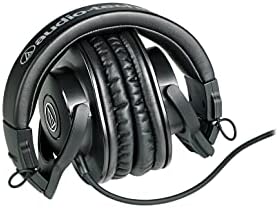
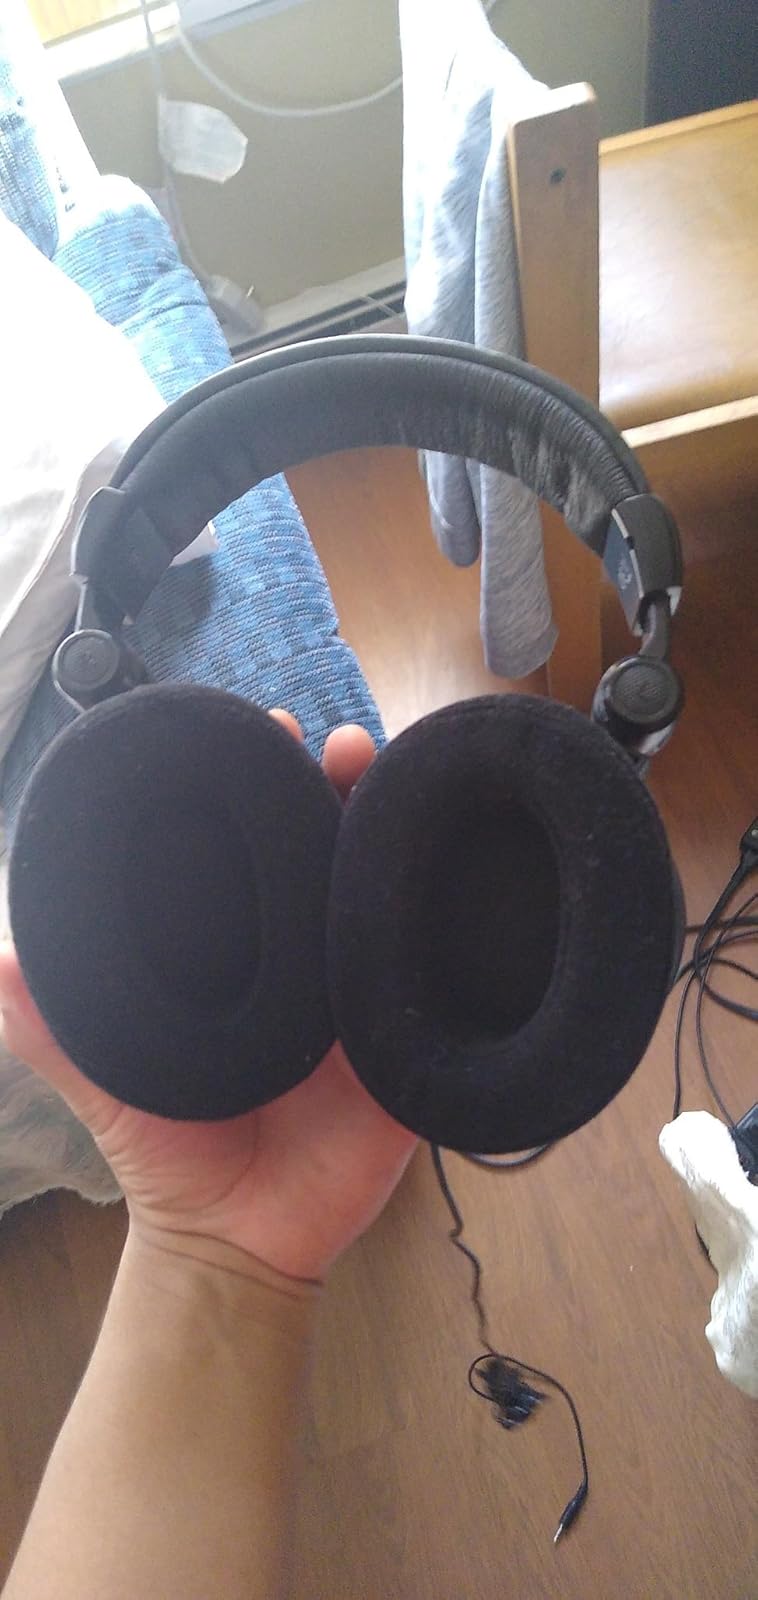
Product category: headphones
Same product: no